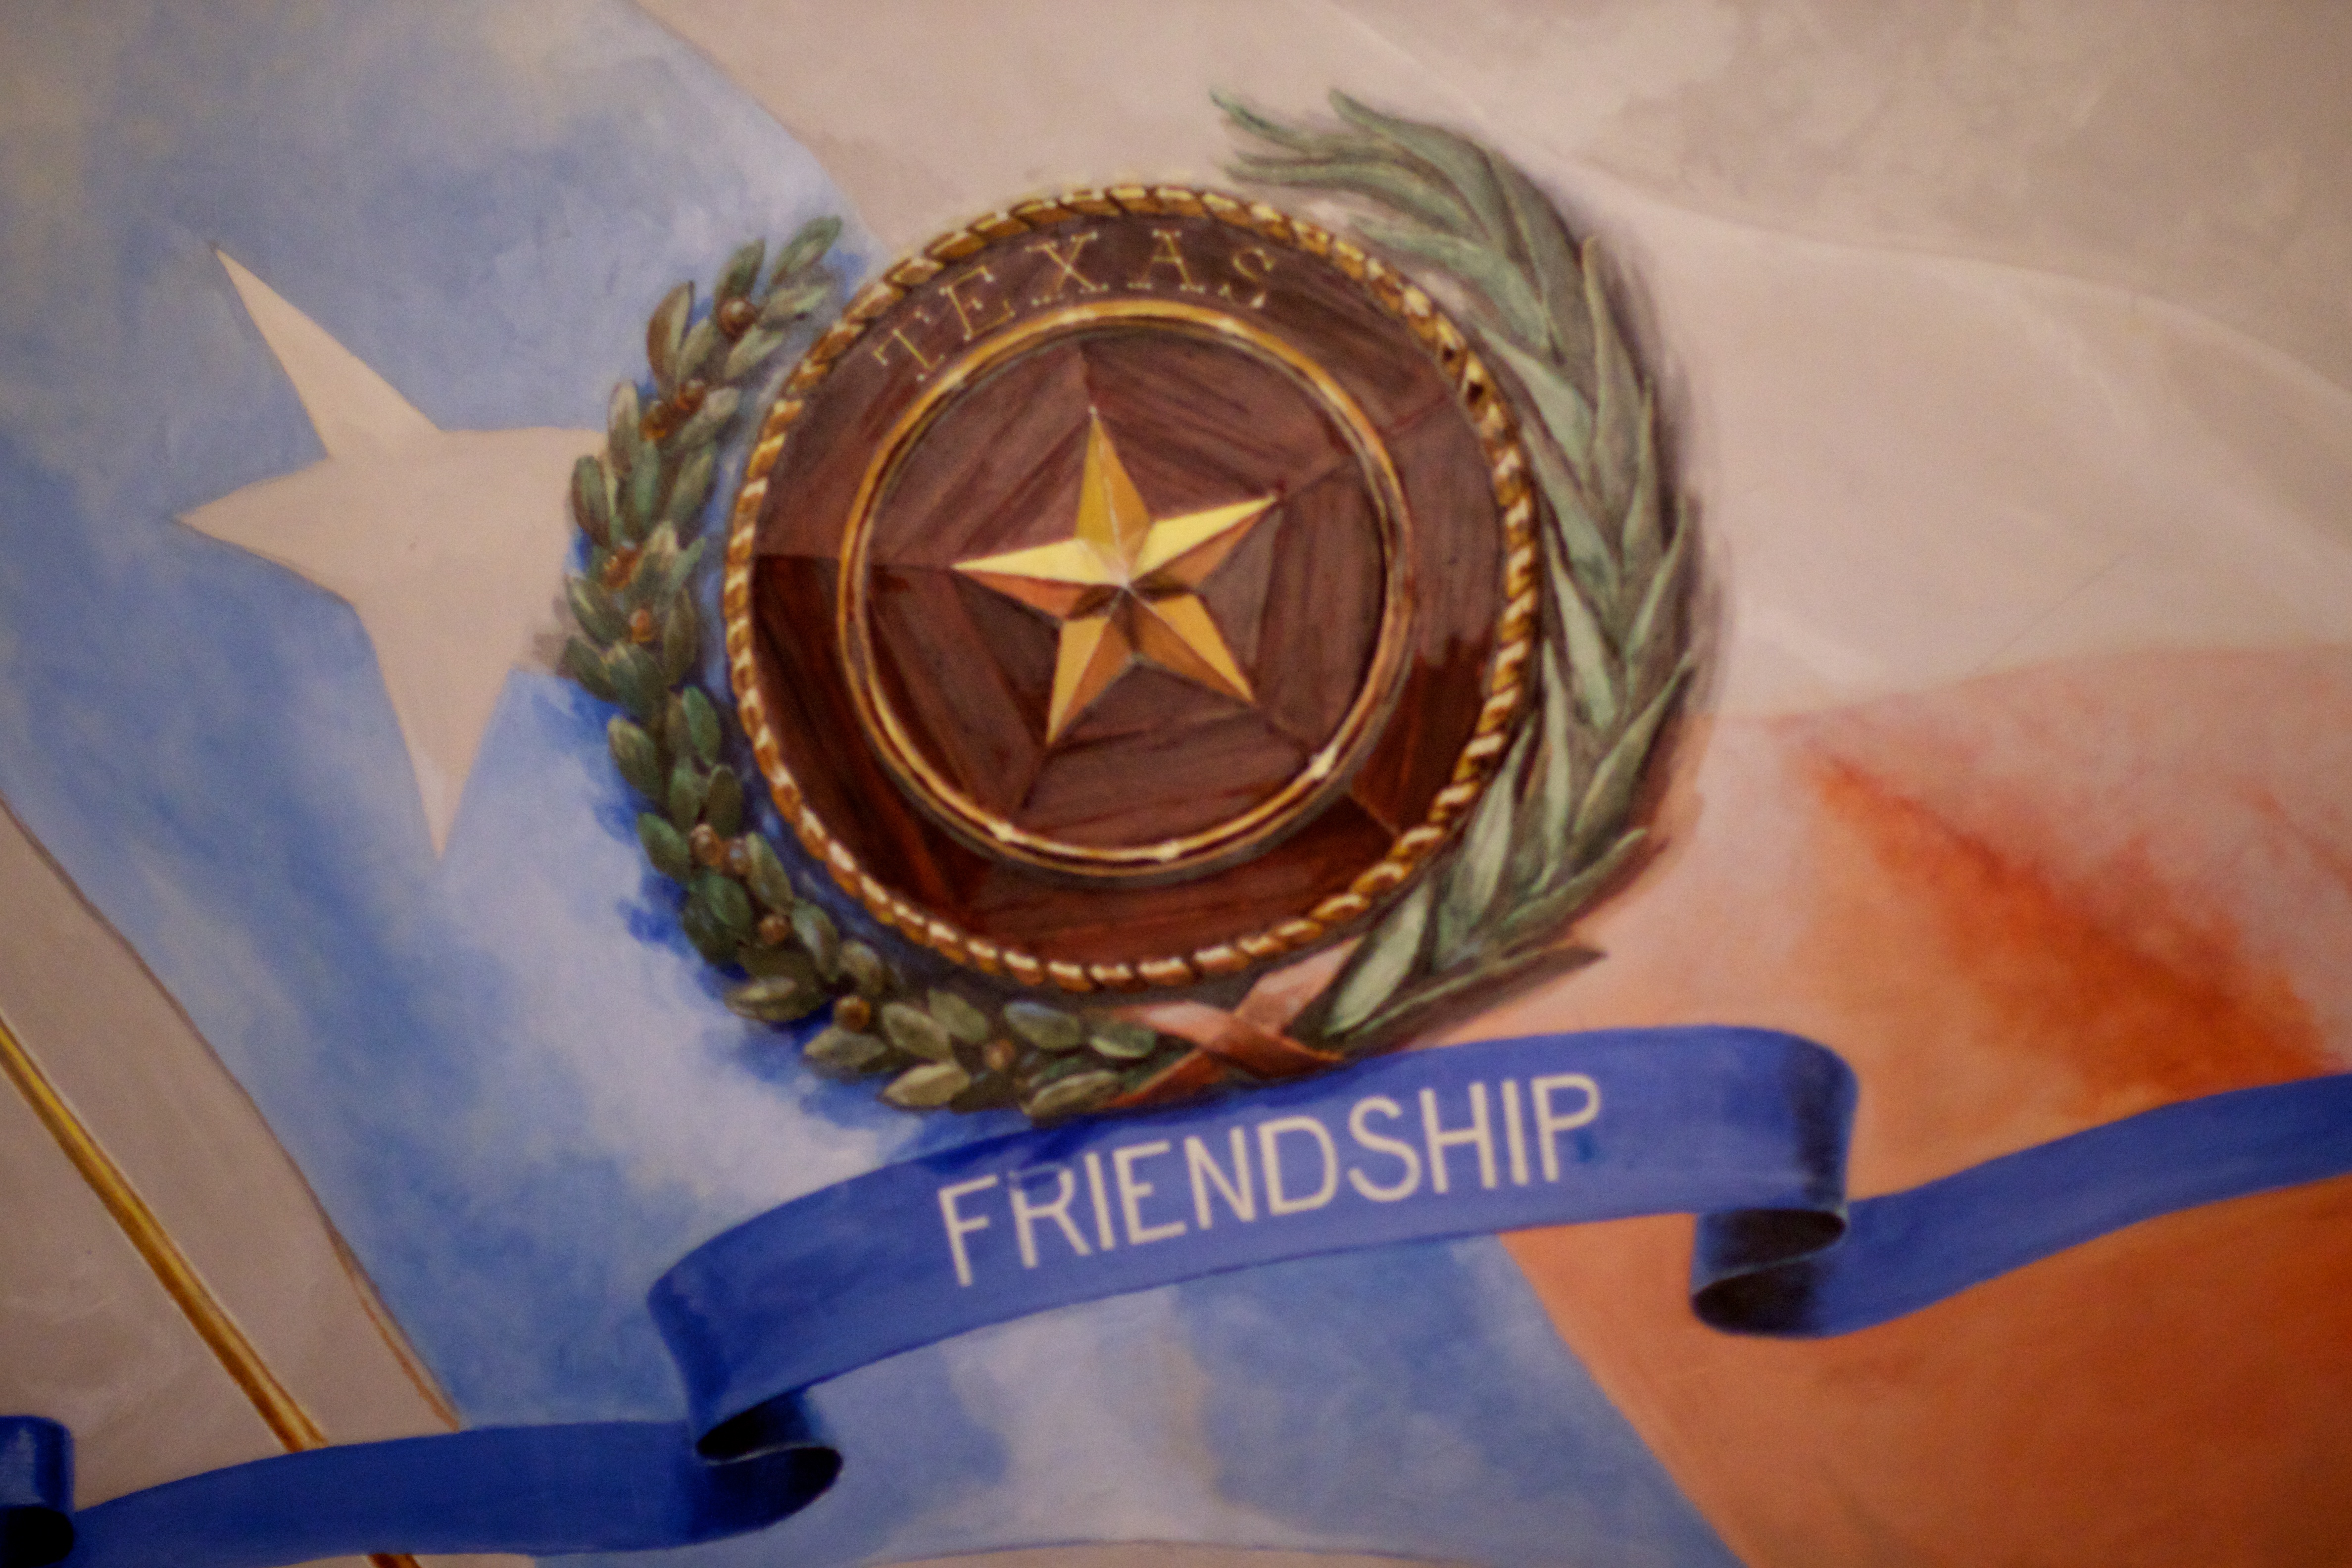
carving